Sky position (RA, Dec in degrees): 153.855, 17.355
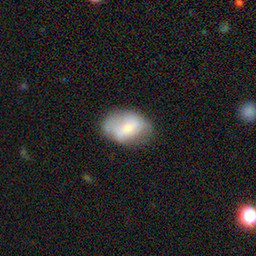
Galaxy morphology: In-between Round Smooth Galaxies